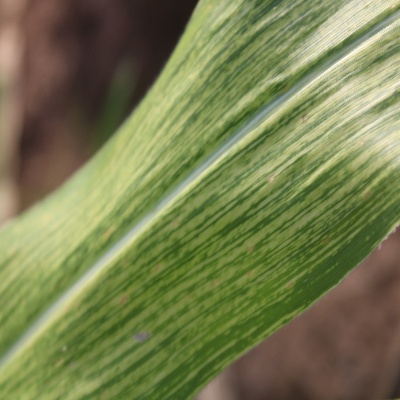
Crop: Maize
Condition: streak virus